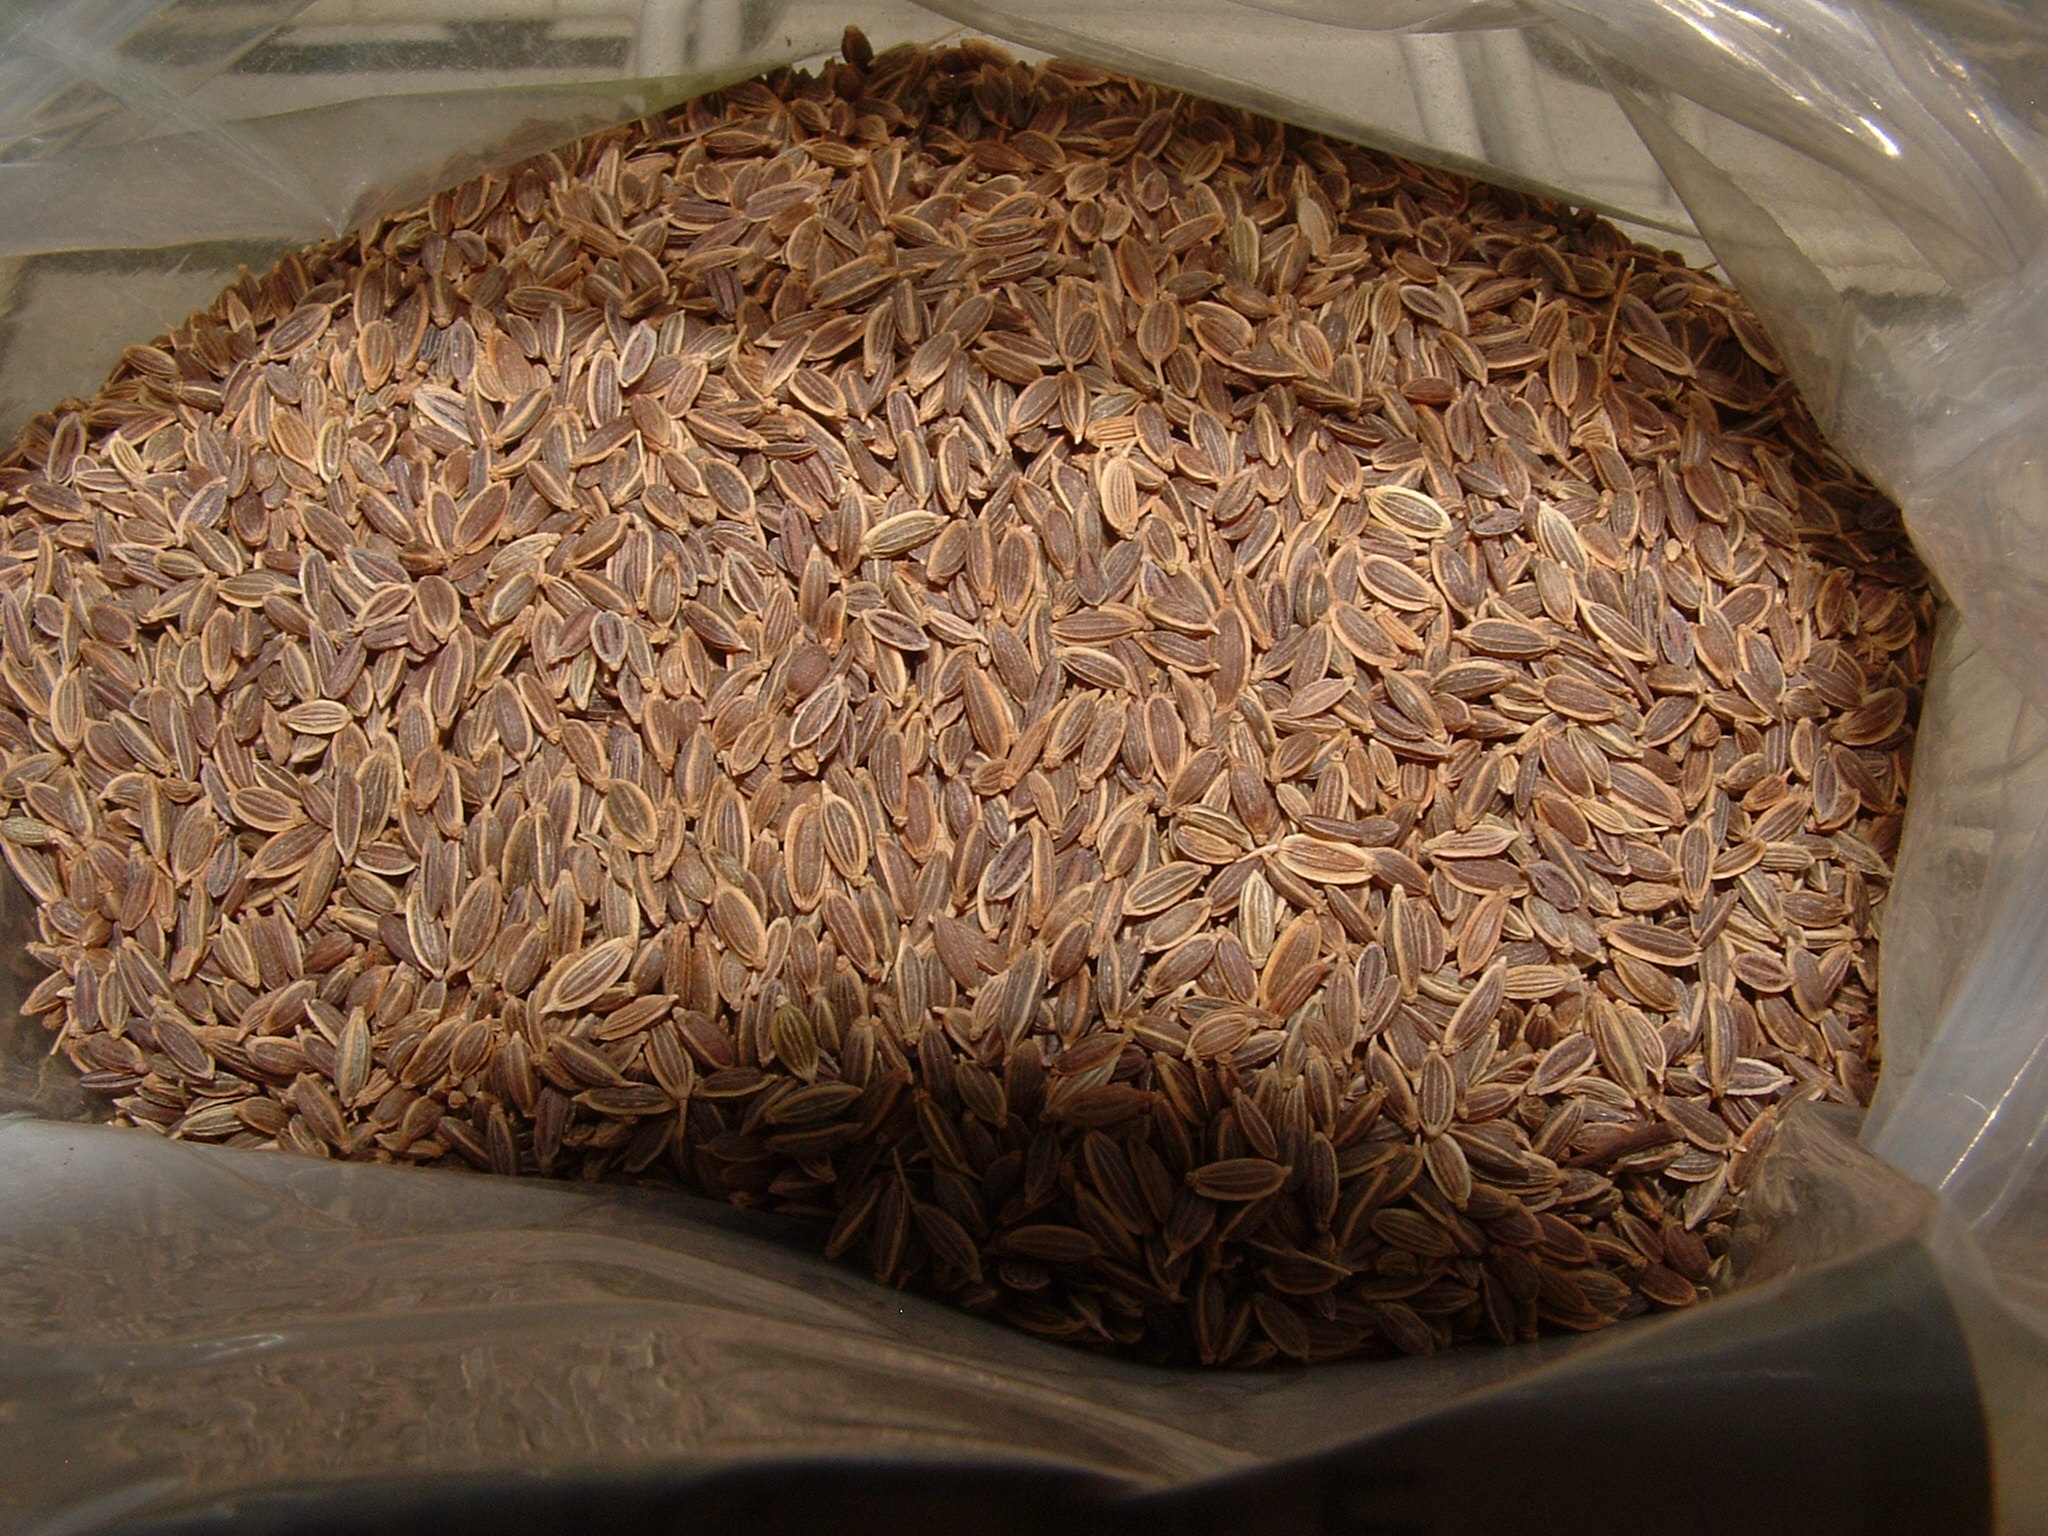
summer, food, spice, ingredient, herb, crop, kitchen, agriculture, seasoning, seasonal, pickles, canning, husk, dill seeds, pickling, grass family, whole grain